Battle of Samakh

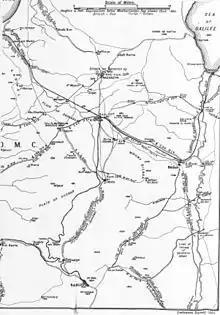
Falls Map 21 Cavalry advances 19 to 25 September 1918. Detail shows 5th Cavalry Division advance to Nazareth, 4th Cavalry Division advance to Afulah and Beisan, Australian Mounted Division advance to Lajjun, 3rd Light Horse Brigade advance to Jenin, 19th Lancers advance to Jisr el Majami and 4th Light Horse Brigade advance to Samakh. Also shown are the three main lines of retreat bombed by aircraft and the retreat of the Seventh Ottoman Army and Asia Corps across the Jordan River.

By the morning of 21 September, German Colonel Gustav von Oppen's Asia Korps remained intact. It consisted of the 16th and 19th Divisions, the 701st Battalion was still complete with a troop and a squadron of cavalry, six machine guns and 18 light Bergmann machine guns, an additional machine gun company of six guns an infantry-artillery platoon with two mountain guns/howitzers, a trench mortar section with four mortars. The 701st Artillery Detachment consisted of two four-gun , one four-gun howitzer batteries and the "Hentig" Machine Gun Detachment. The remnants of the 702nd and the 703rd Battalions were formed into a battalion to which a rifle company, a machine gun company and a trench mortar detachment were attached.